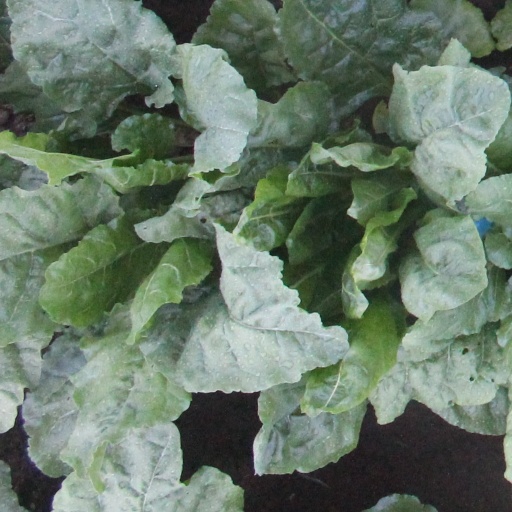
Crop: sugar beet